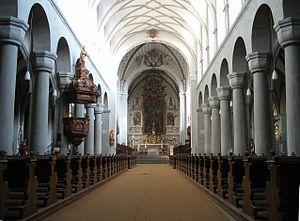
La cathédrale Notre-Dame de Constance est l'ancien siège de l'évêché de Constance, en Allemagne. La première construction de l'édifice remonte aux premiers temps de la création du siège épiscopal, vers l'an 600, et est mentionnée pour la première fois en l'an 780. Elle fut pendant douze siècles le siège de l'évêque de Constance et accueillit les débats du Concile de Constance. Depuis la disparition de l'évêché de Constance en 1821, la cathédrale est utilisée comme église paroissiale.